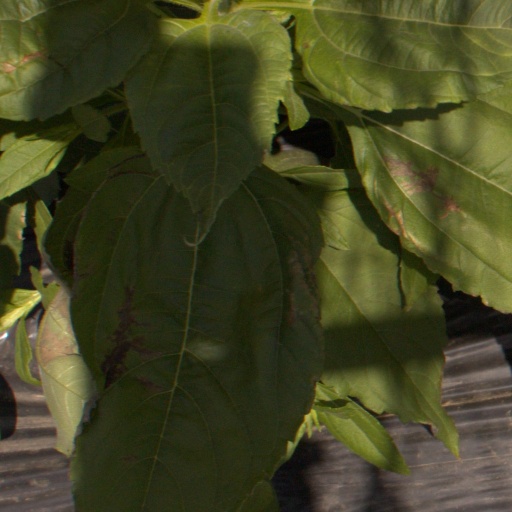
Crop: Jerusalem artichoke